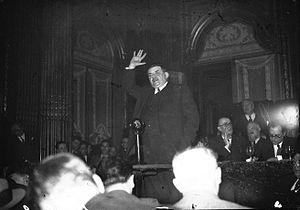
Édouard Herriot prononçant un discours, 1936. Photographie de presse, négatif sur verre
Lyon, durant la Seconde Guerre mondiale, joue un rôle important dans l'histoire française. Située en zone libre jusqu'en 1942 et très proche de la ligne de démarcation, la ville accueille de nombreux réfugiés et devient un foyer de Résistance précoce et important. Particulièrement marquée par la répression, surtout après l'invasion de la zone sud en novembre 1942, Lyon est finalement libérée le 3 septembre 1944.